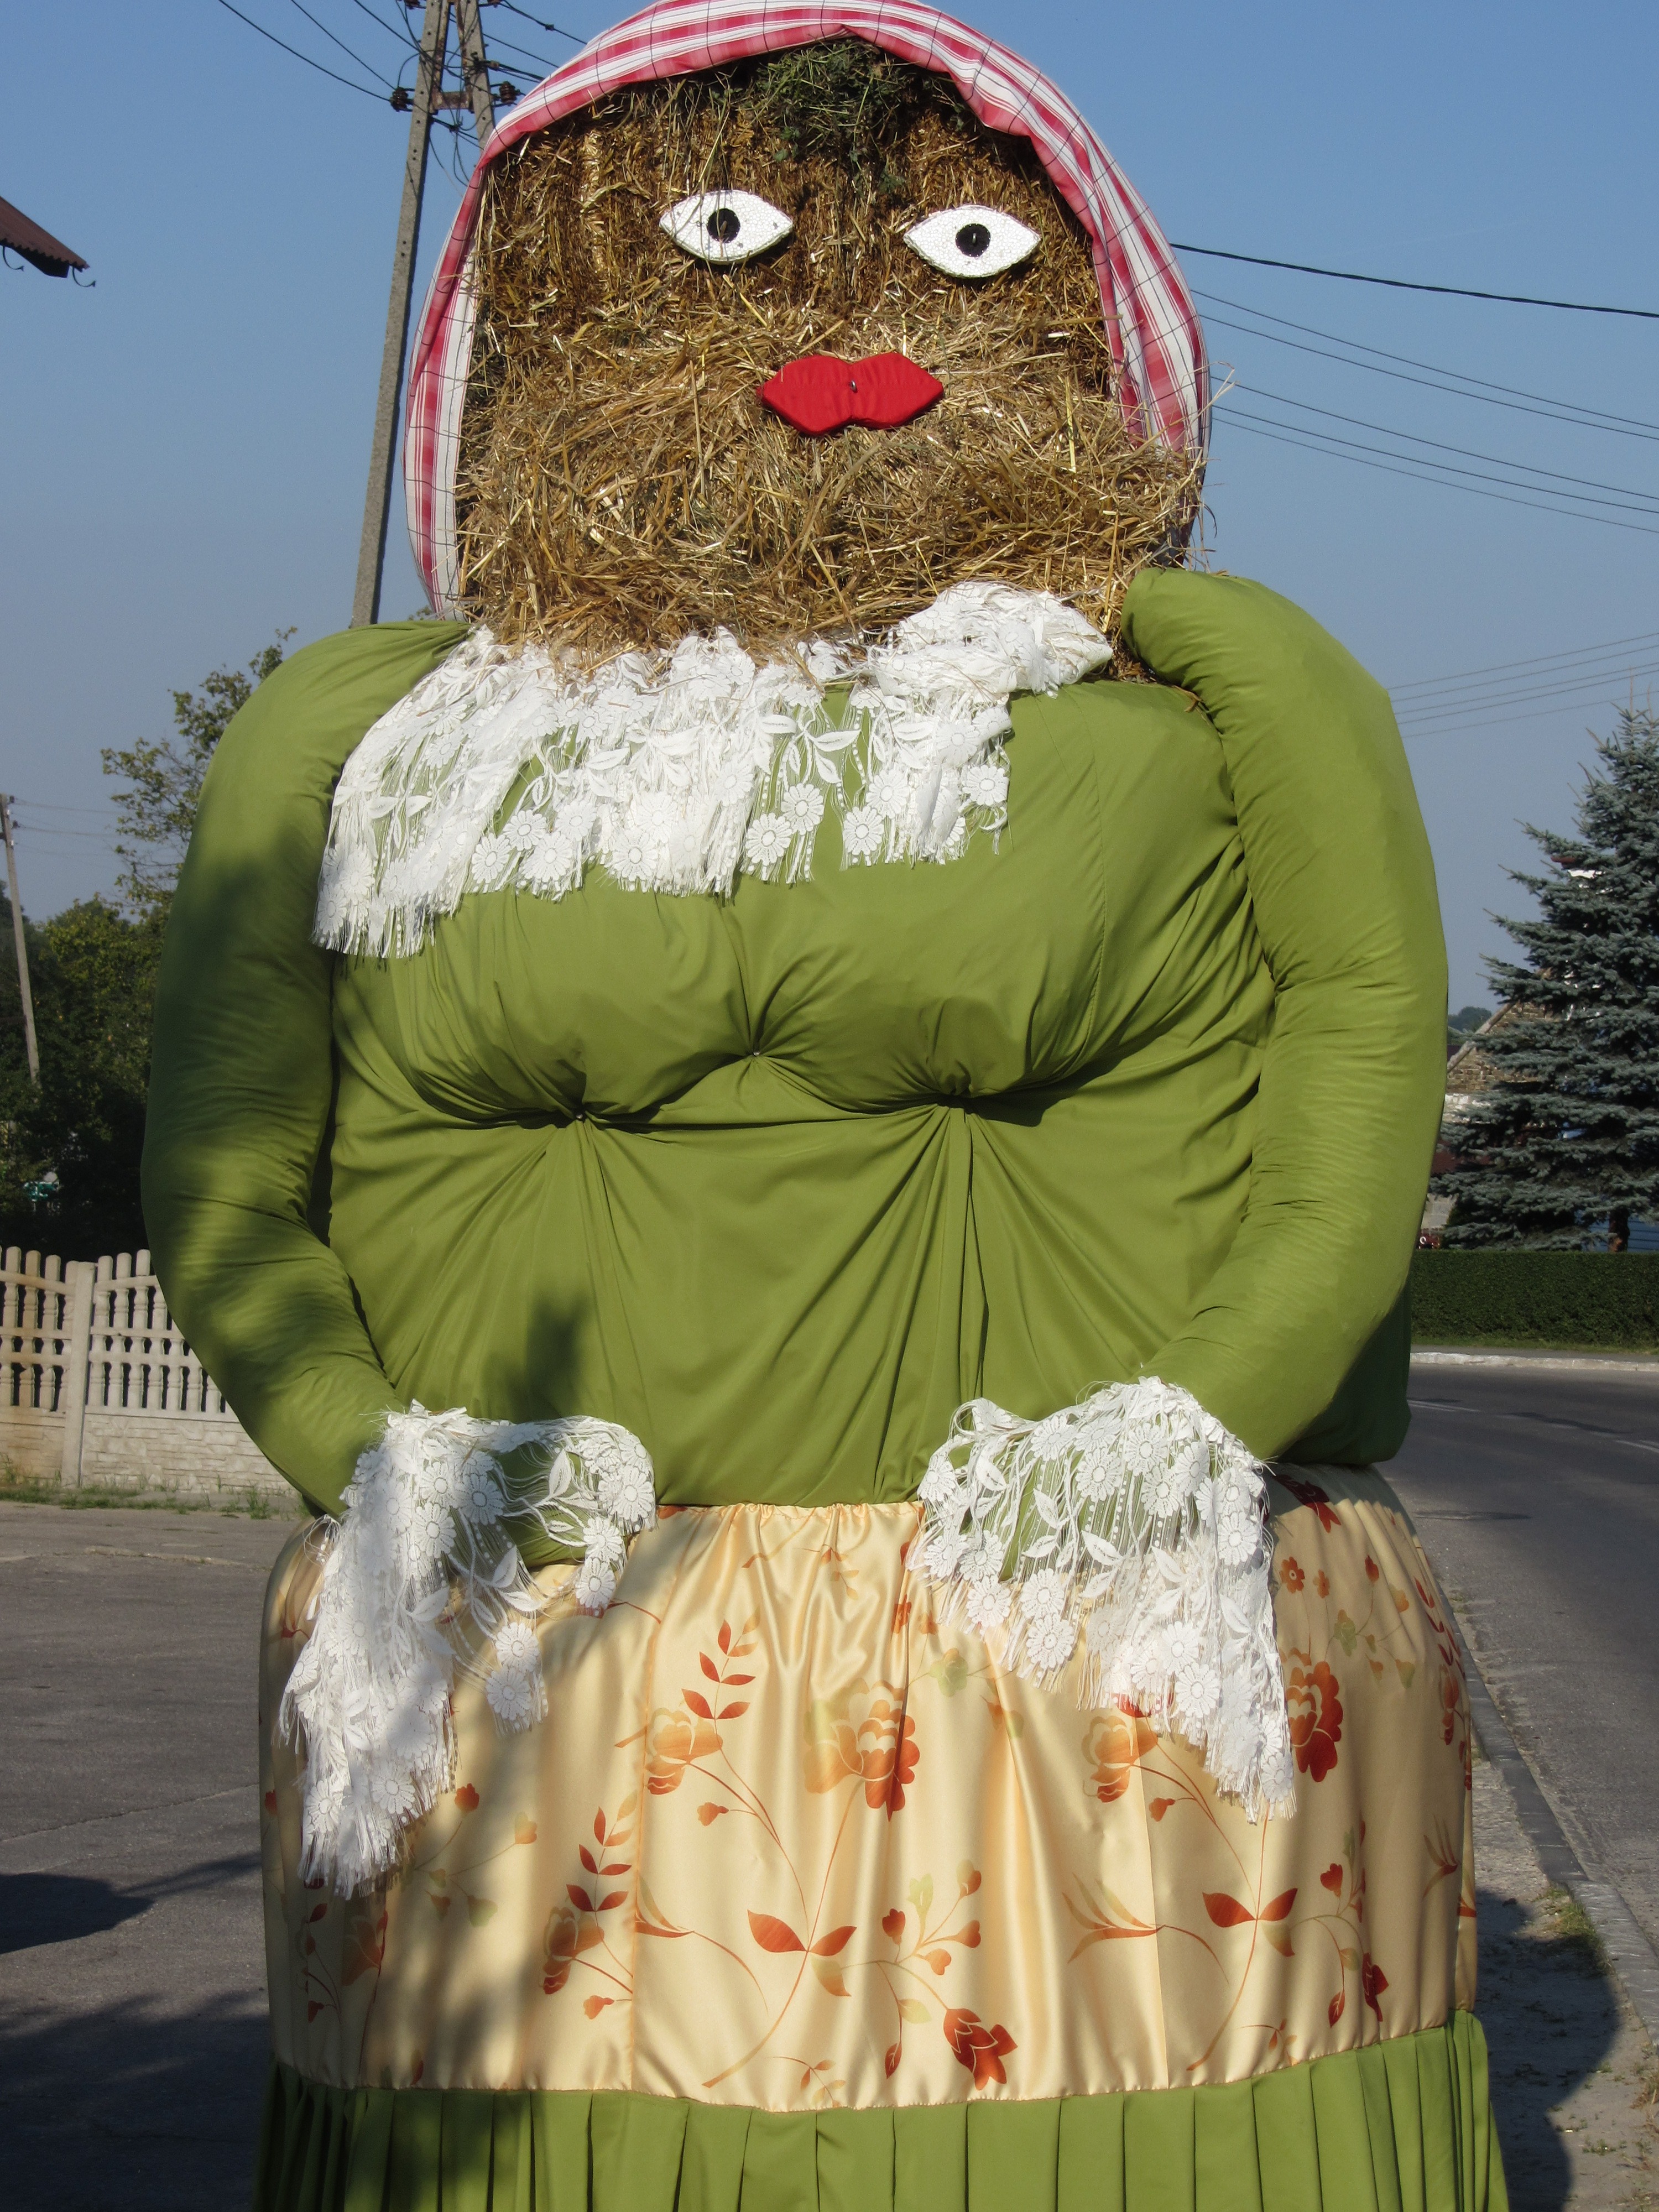
hay, summer, clothing, festival, costume, harvest festival